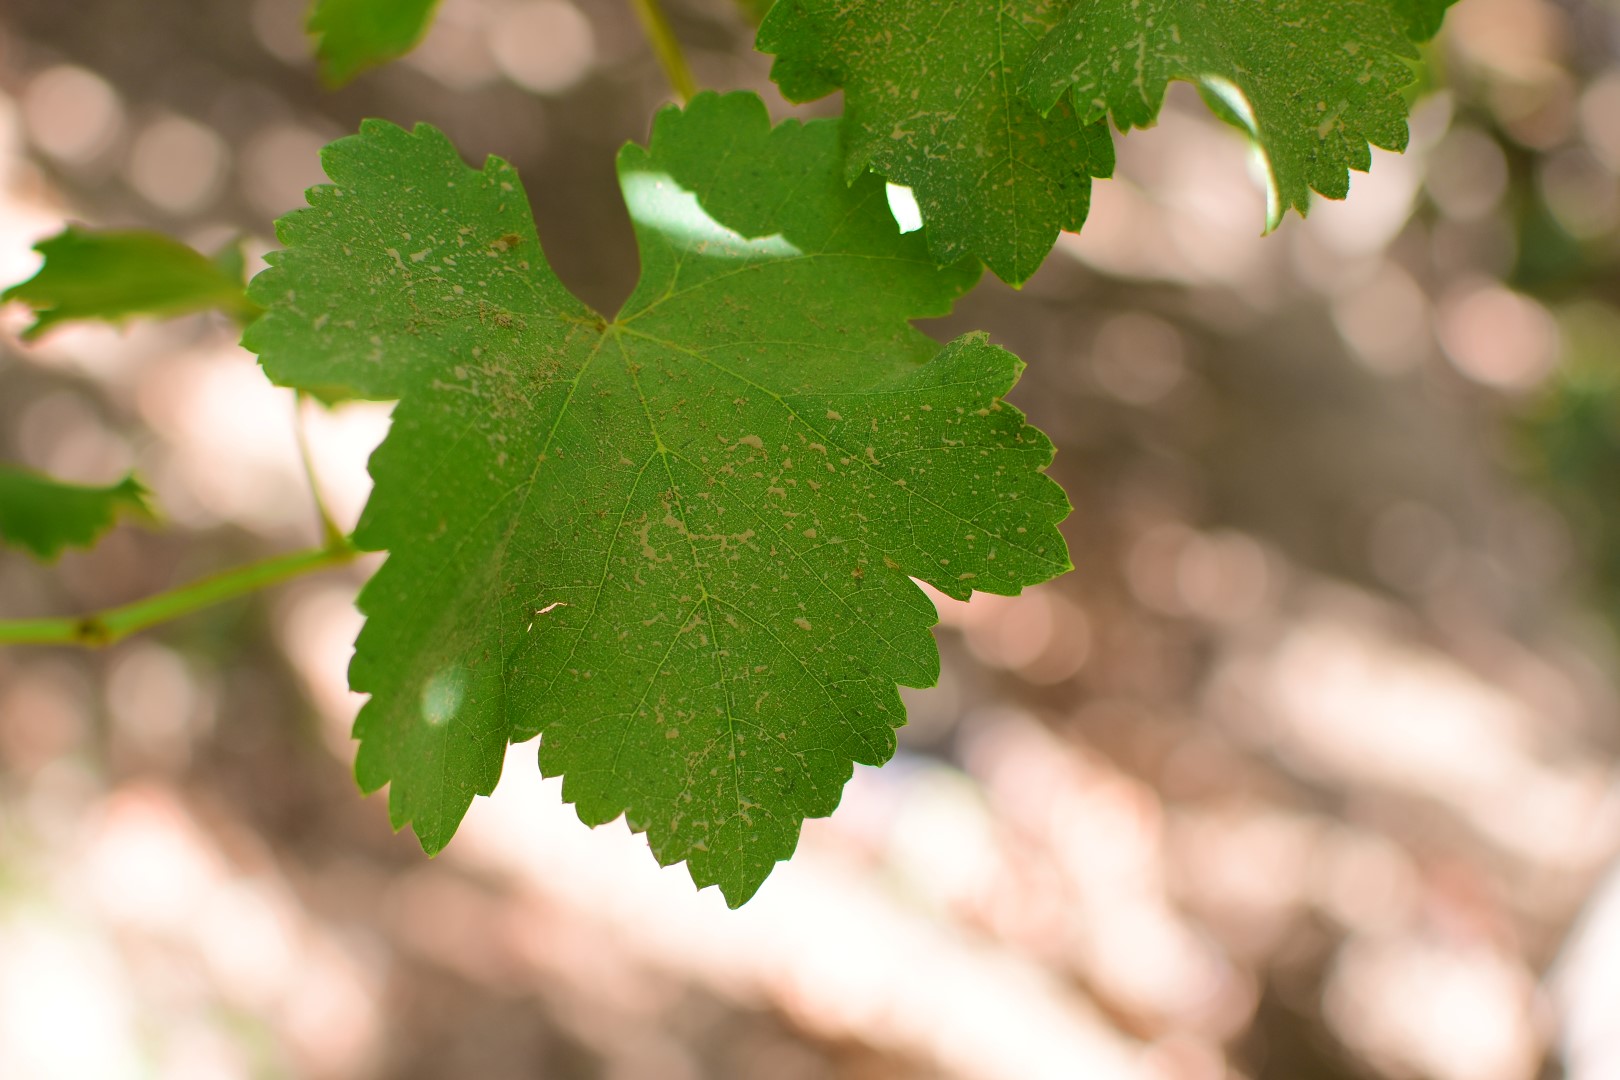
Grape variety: Frinsi